Terceira Island

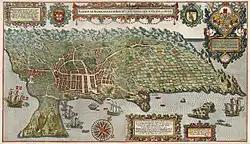
Terceira in 1595 by Jan Huyghen van Linschoten, "A cidade de Angra na ilha de Iesu xpō da Tercera que esta em 39. graos"

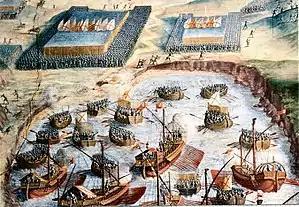
Troops disembarking during the "Battle of Terceira"; mural in the Monastery of São Lorenzo de El Escorial

Historically, there has been uncertainty in the date and the discoverer associated with the islands of the Azores. Nautical charts before the "official" discovery identified islands in the Atlantic Ocean as far back as 1325, when a chart by Angelino Dalorto identified "Bracile" west of Ireland, and later one by Angelino Dulcert which identifies the Canaries, and Madeira, along with mysterious islands denominated as "Capraria" (which some historians suggest were São Miguel and Santa Maria). Legends also persisted of "Atlantis", "Sete Cidades" (Kingdoms of the Seven Cities), the "Terras of São Brandão", the "Ilhas Aofortunadas" (The Fortunate Islands), the "Ilha da Brasil" (the Island of Brasil), "Antília", the "Ilhas Azuis" (Blue Islands), and the "Terra dos Bacalhaus" (Land of Codfish), and charts appeared between 1351 and 1439 of several groupings of islands with various names. The first association between the modern island of Terceira and these stories, was that of the island of Brasil; it first appears as "Insula de Brasil" in the Venetian map of Andrea Bianco (1436), attached to one of the larger islands of a group of islands in the Atlantic